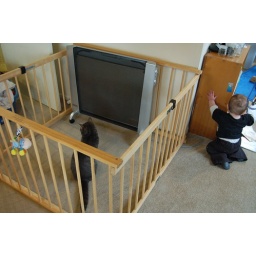
instead of fencing the baby in, it's much easier to put the heater and the cat in the playpen (and the cat loves it)